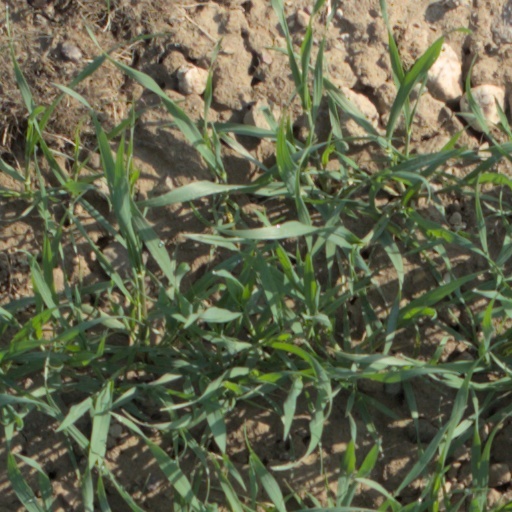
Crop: wheat